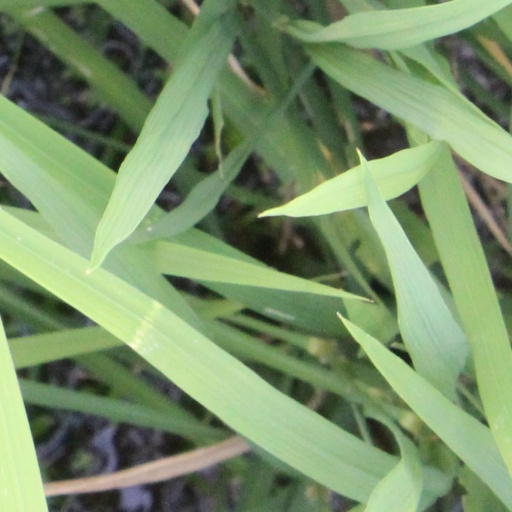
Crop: rice